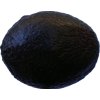
Label: black_avocado